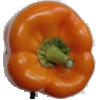
Label: Pepper Orange 1